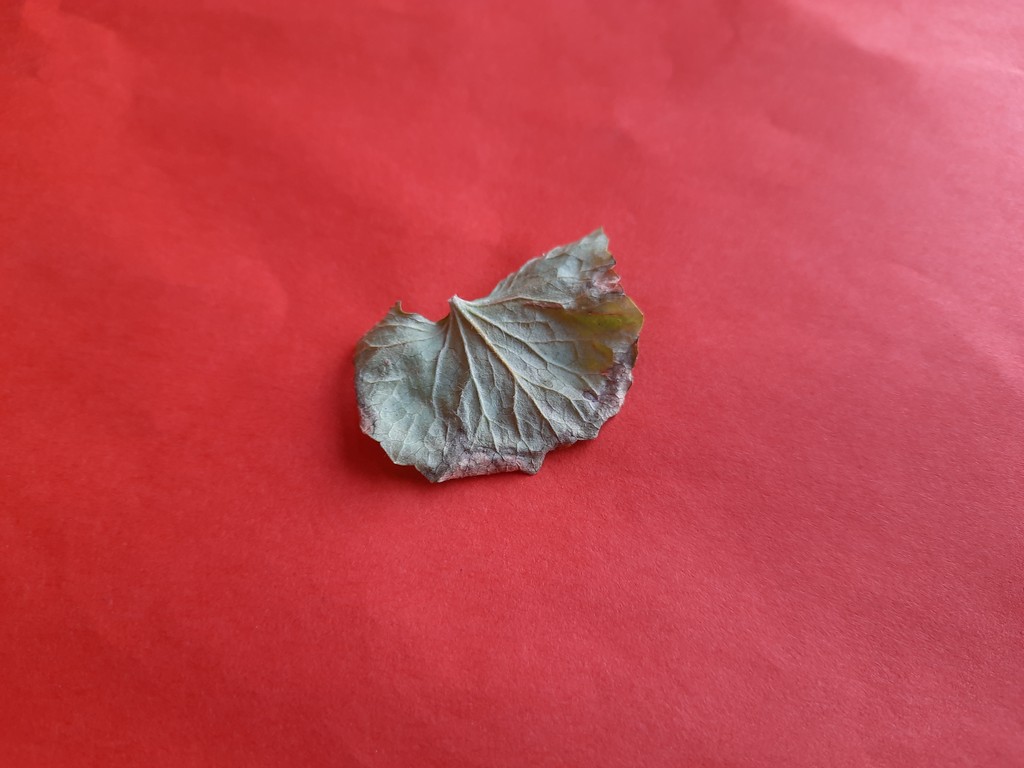
Label: Dried